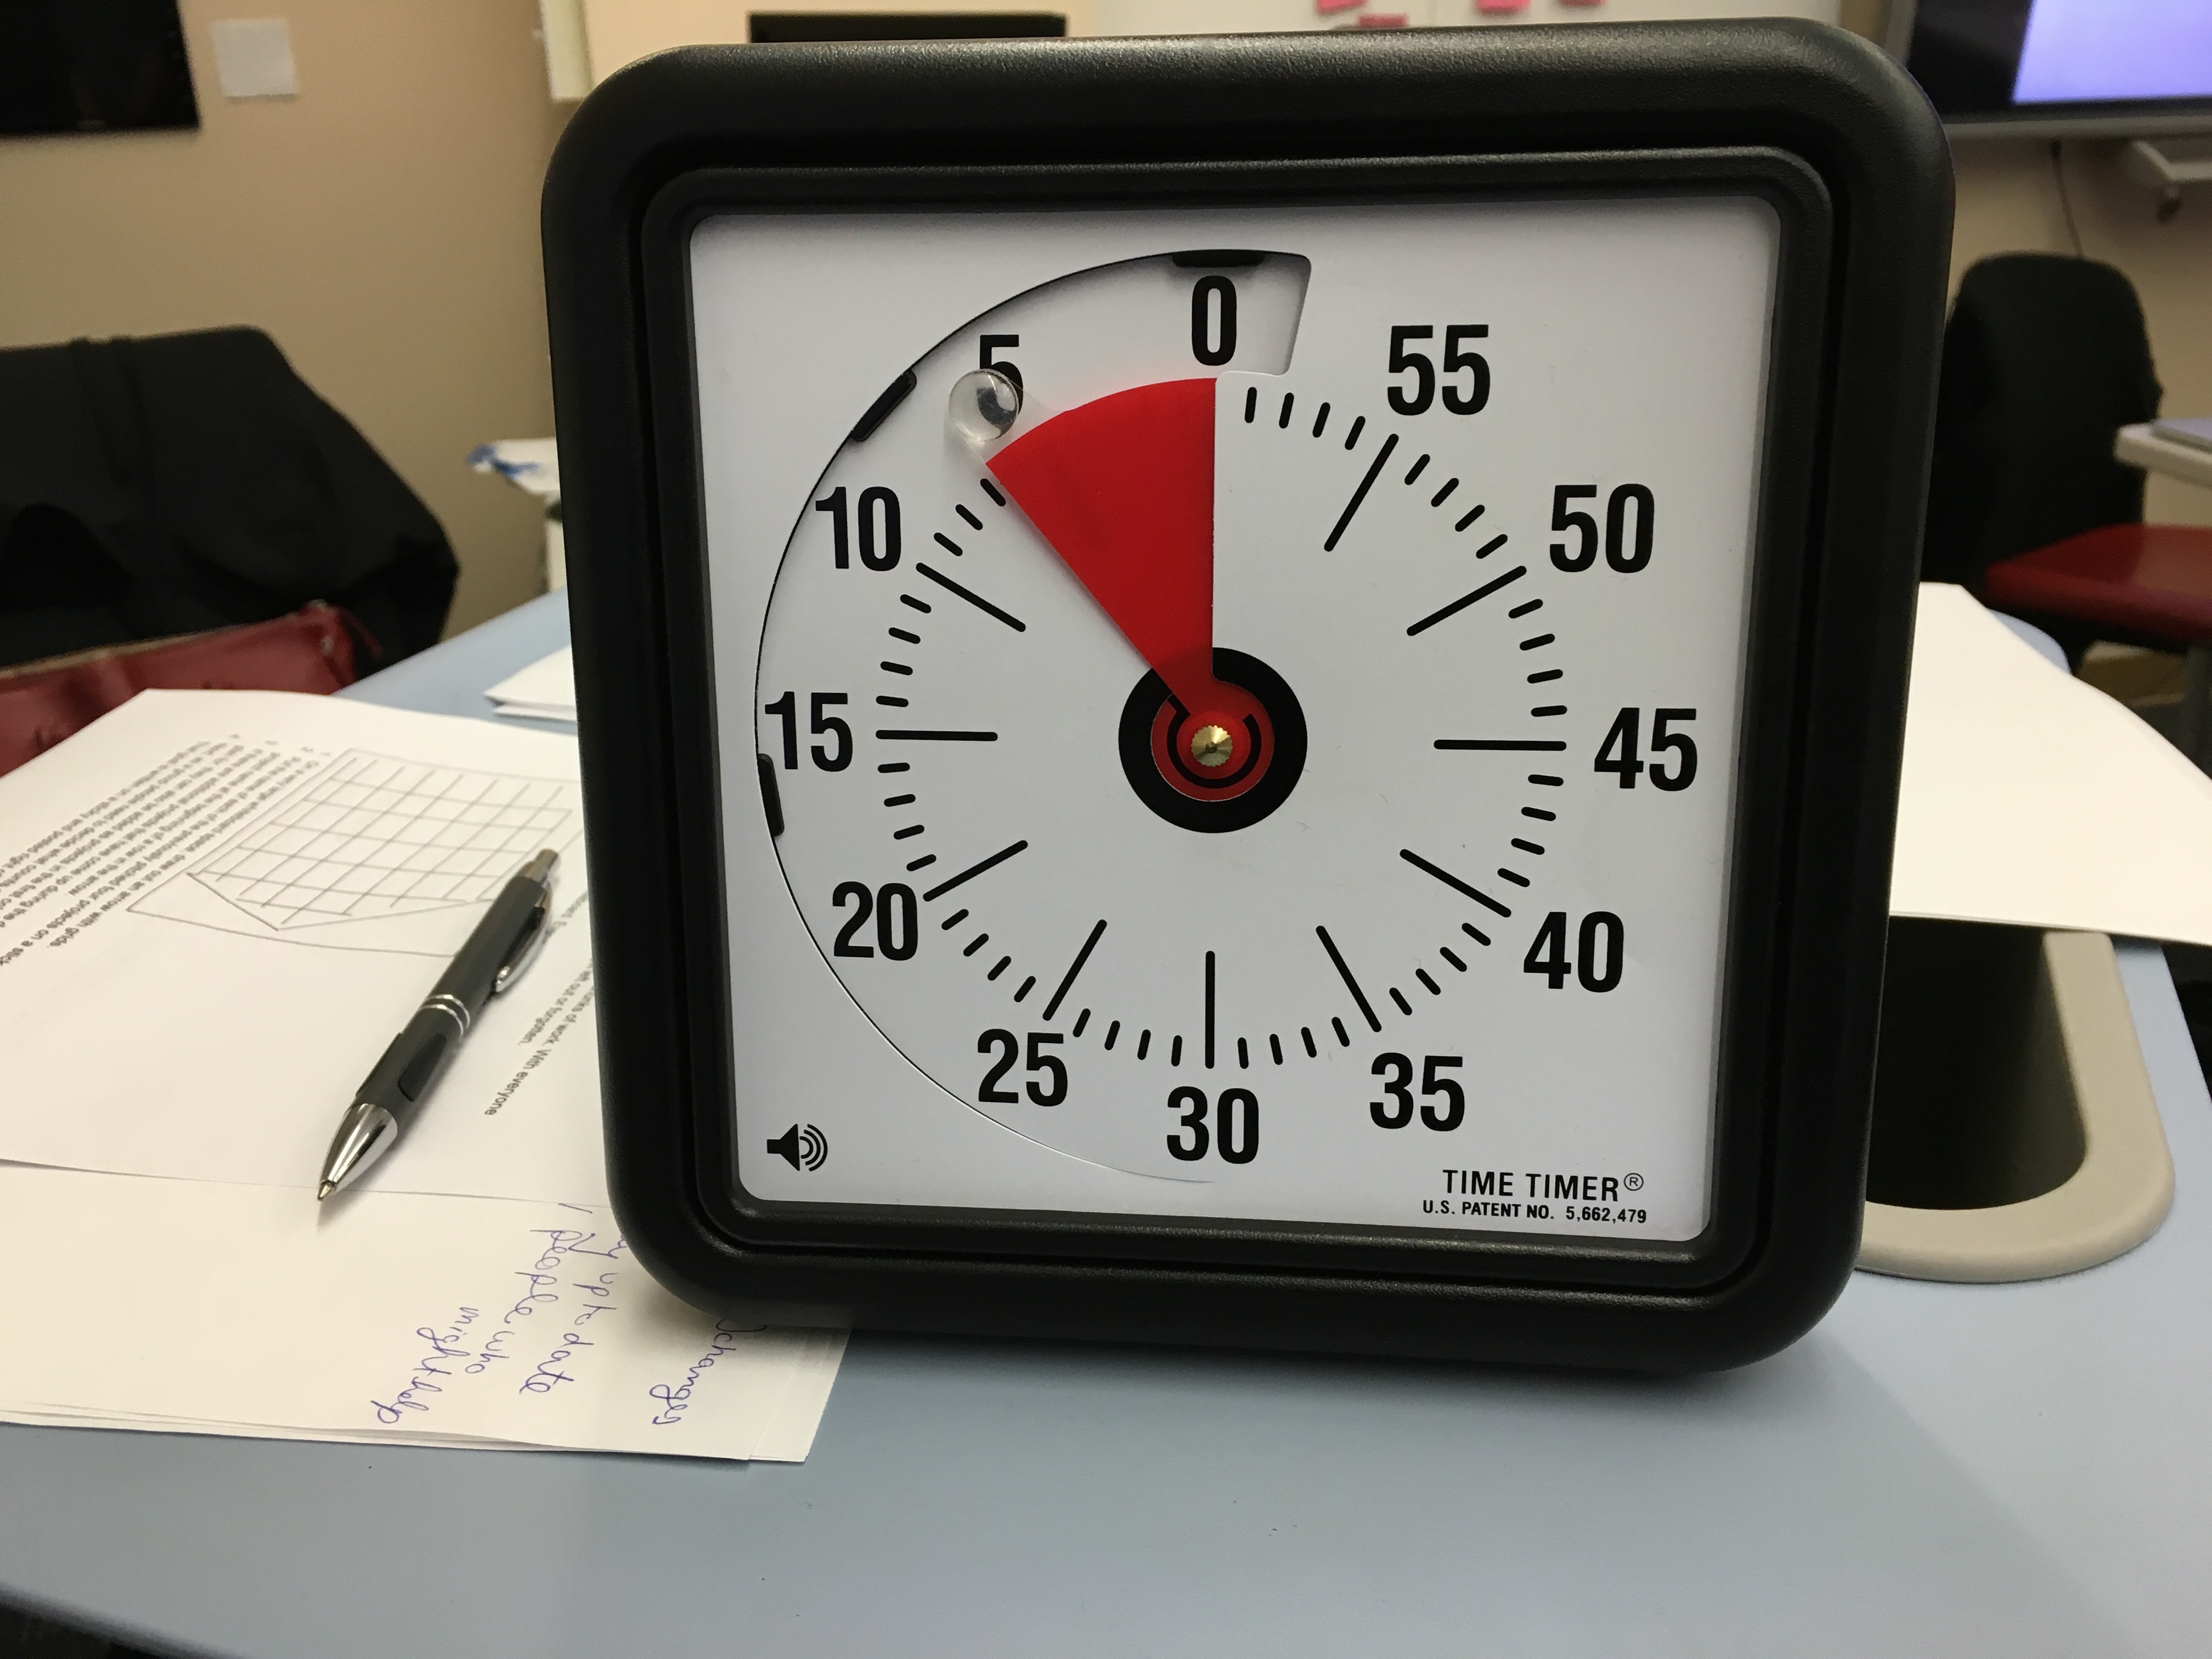
hand, clock, alarm clock, gauge, brand, indieedtech, home accessories